Mihajlo Pupin

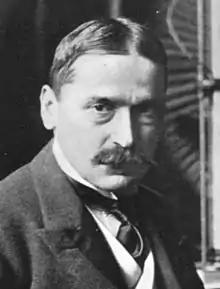
Pupin,

Mihajlo Idvorski Pupin (October 4, 1858 – March 12, 1935), also known as Michael Pupin, was a Serbian-American electrical engineer, physicist and inventor.